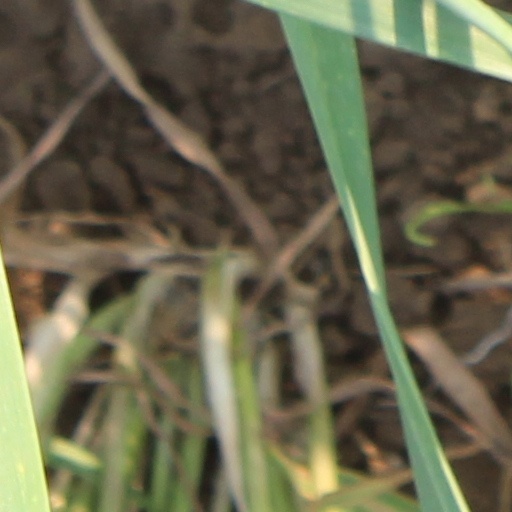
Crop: wheat